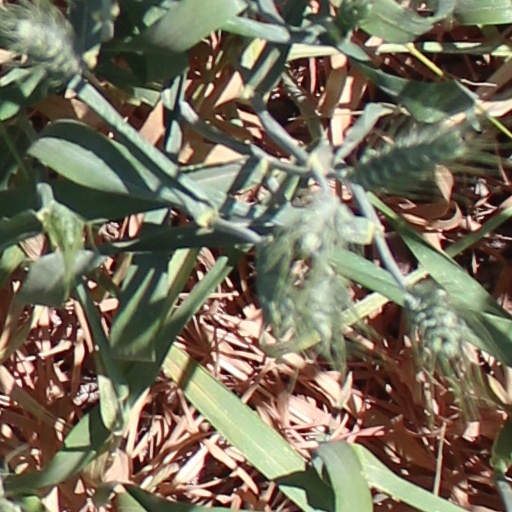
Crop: wheat